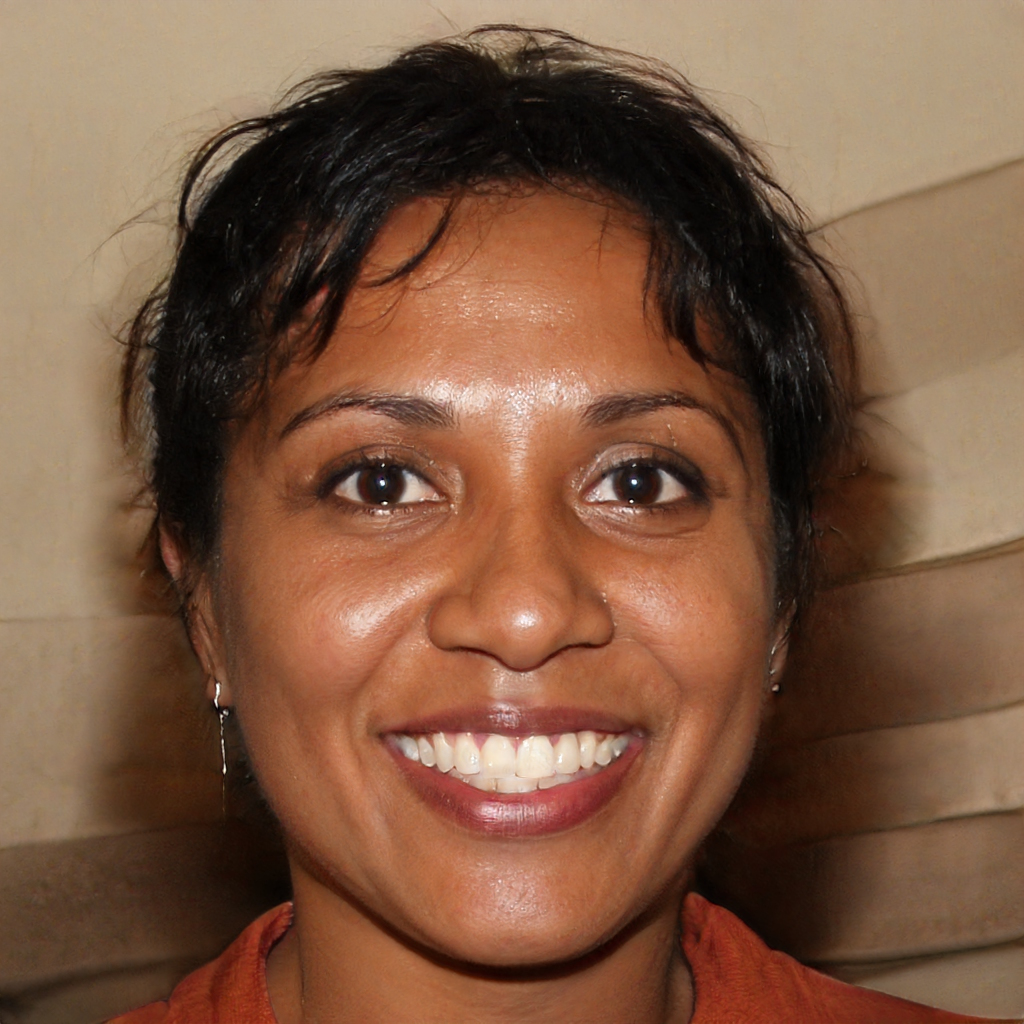
Label: Colored